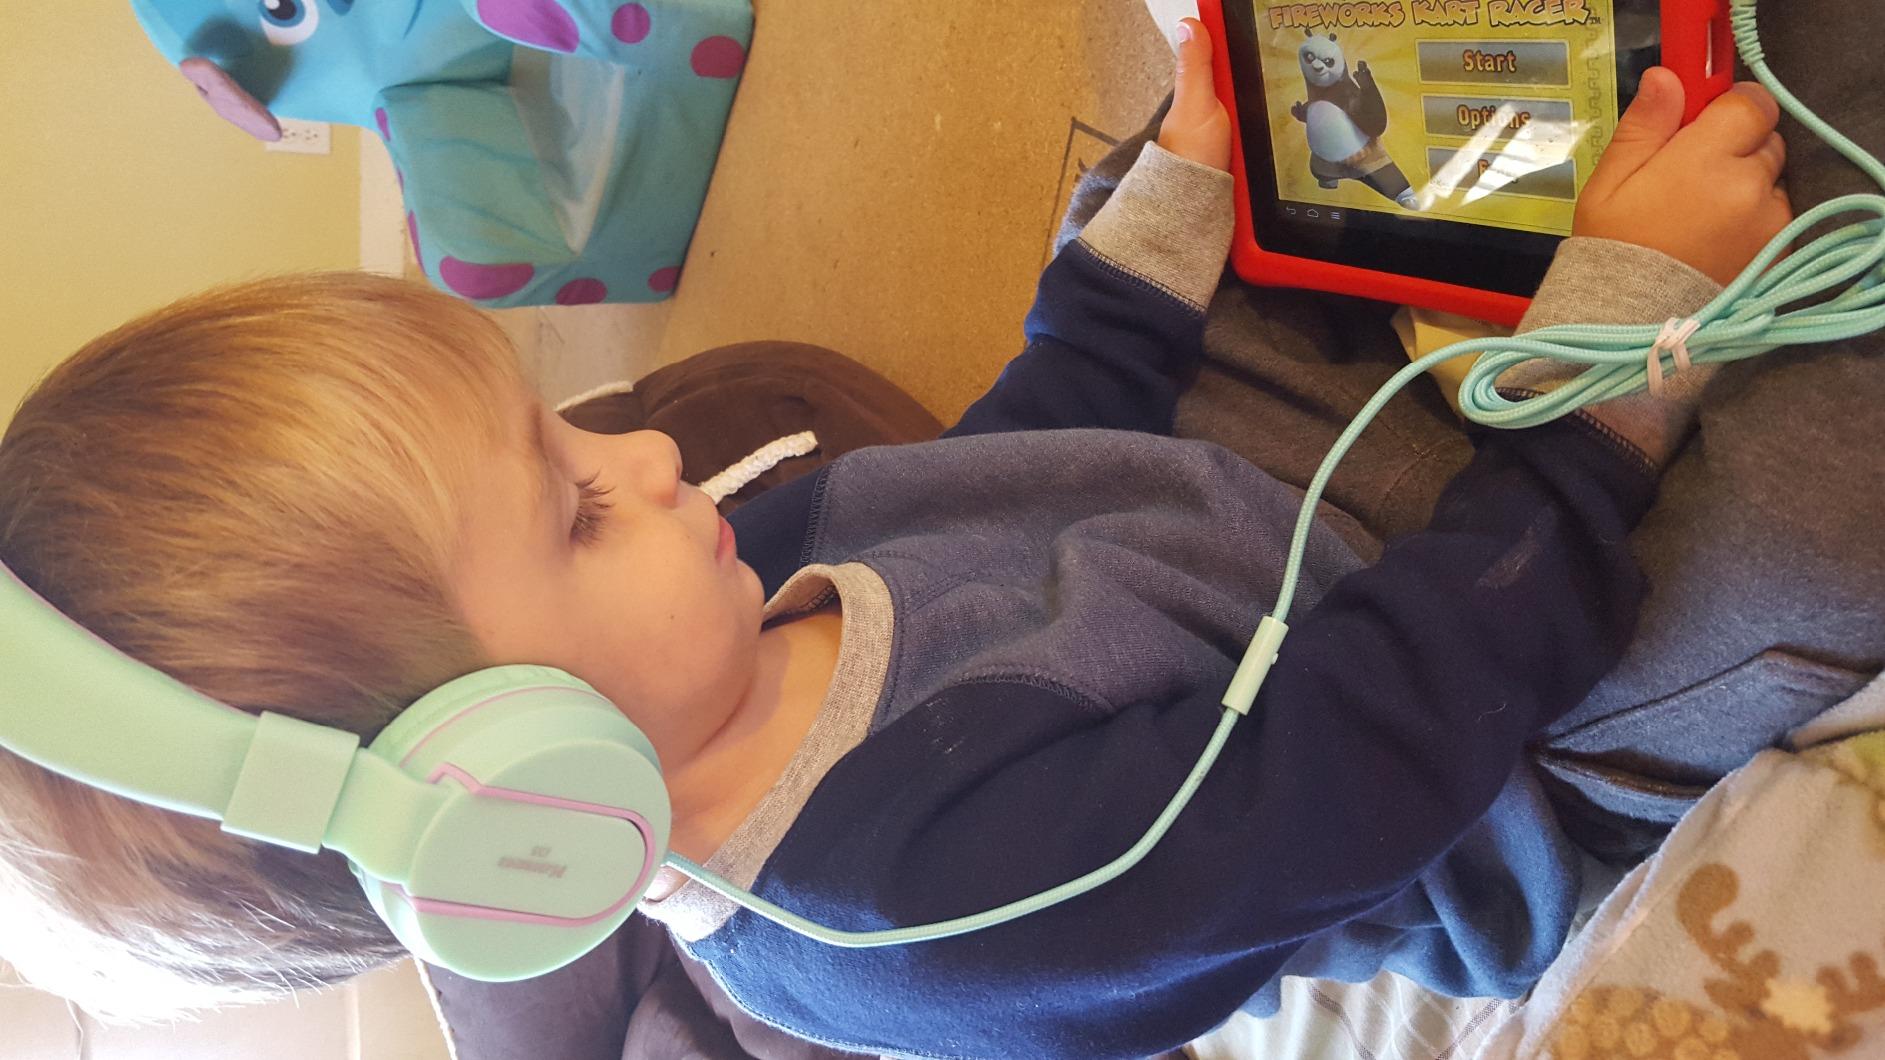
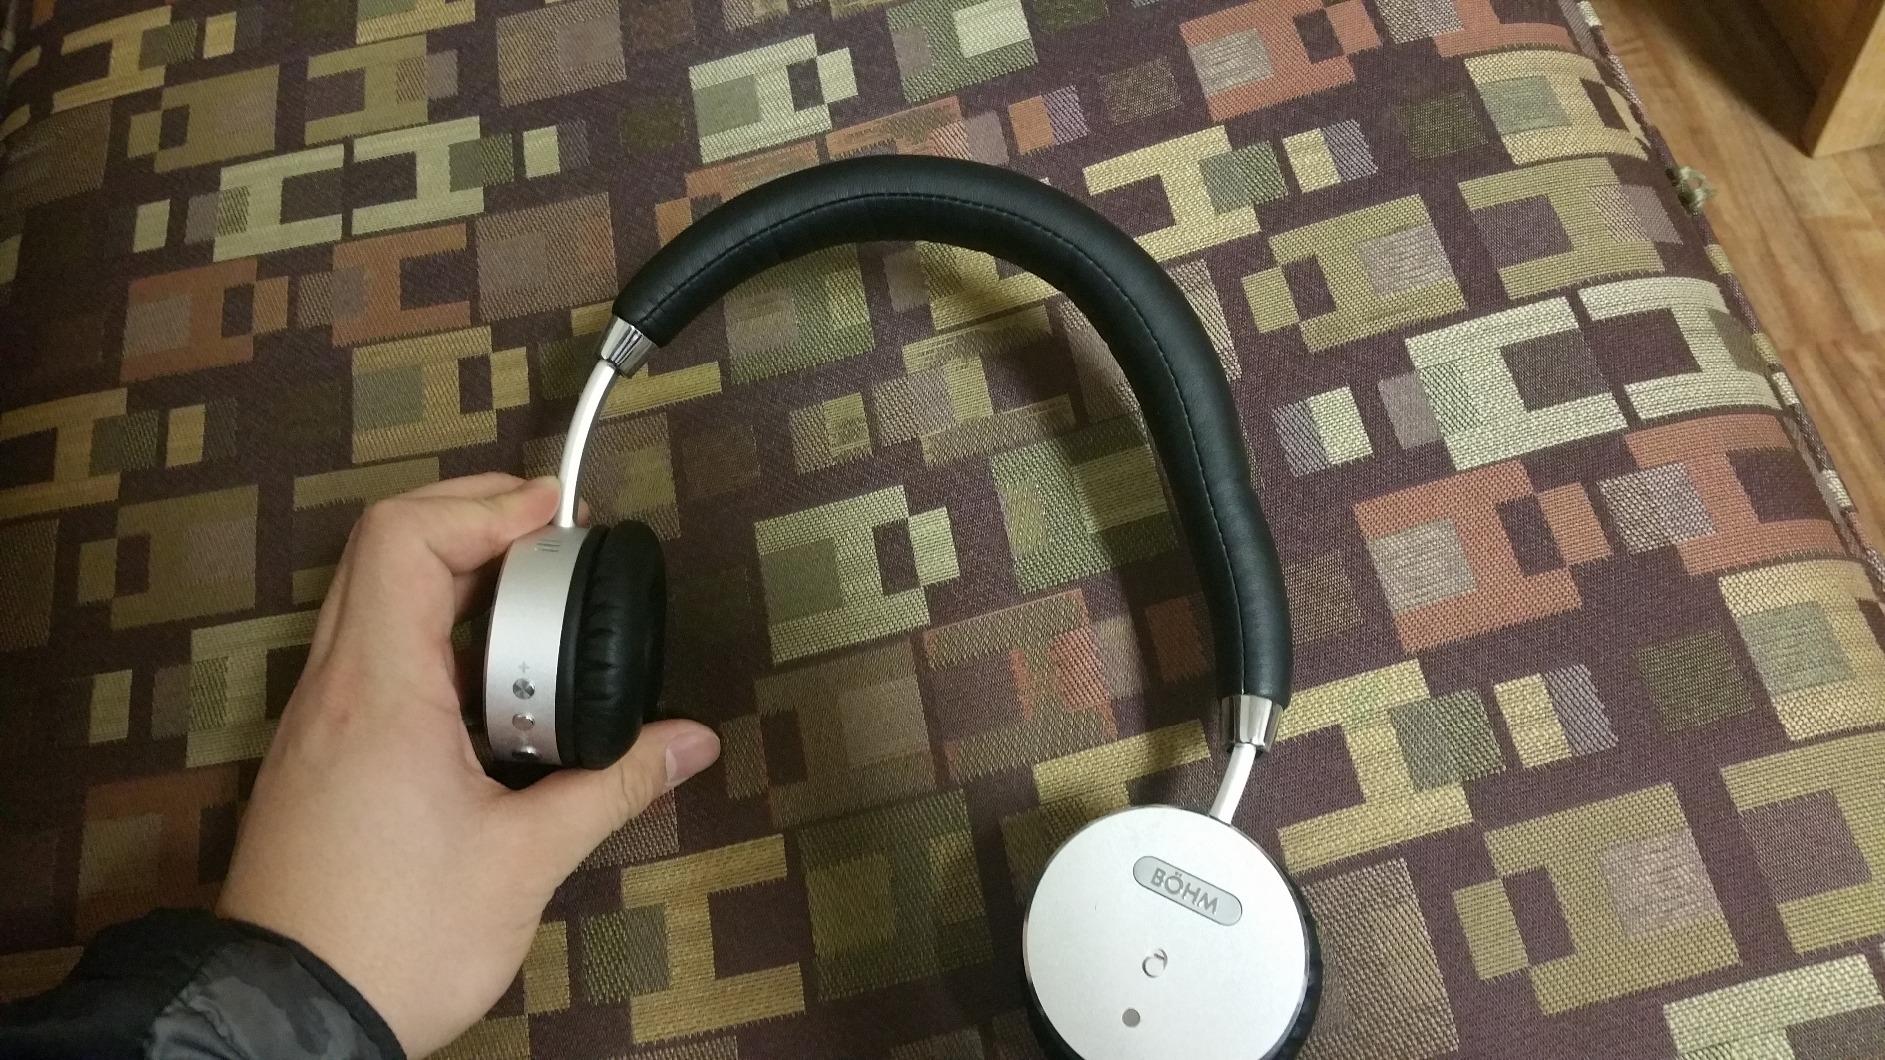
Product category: headphones
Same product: no